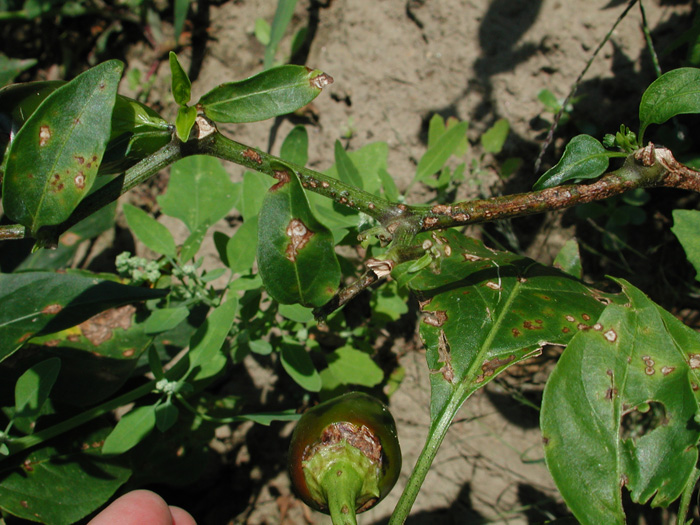
Labels: Bell_pepper leaf spot, Bell_pepper leaf spot, Bell_pepper leaf spot, Bell_pepper leaf spot